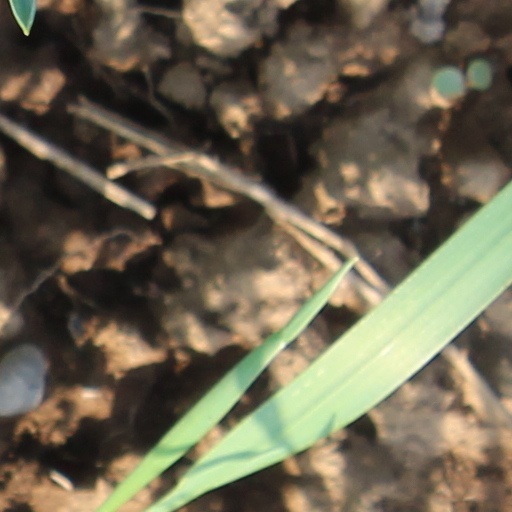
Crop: wheat